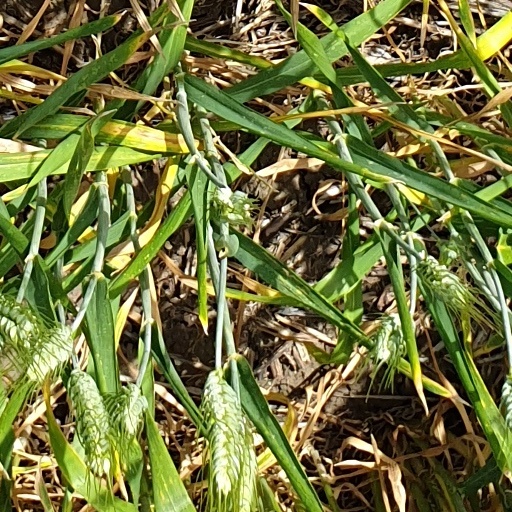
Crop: wheat